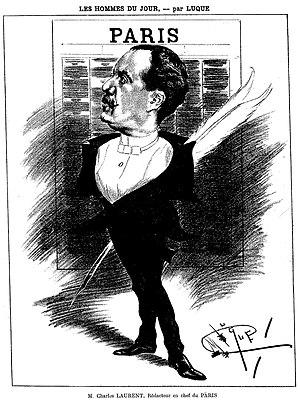
""M. Charles Laurent, rédacteur en chef du Paris""."
Charles-Michel-Clément Quillevéré, dit Charles Laurent, est un journaliste et homme politique français né à La Haye le 12 août 1849 et mort à Fontainebleau le 26 juillet 1928.